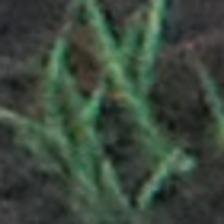
Label: clustered